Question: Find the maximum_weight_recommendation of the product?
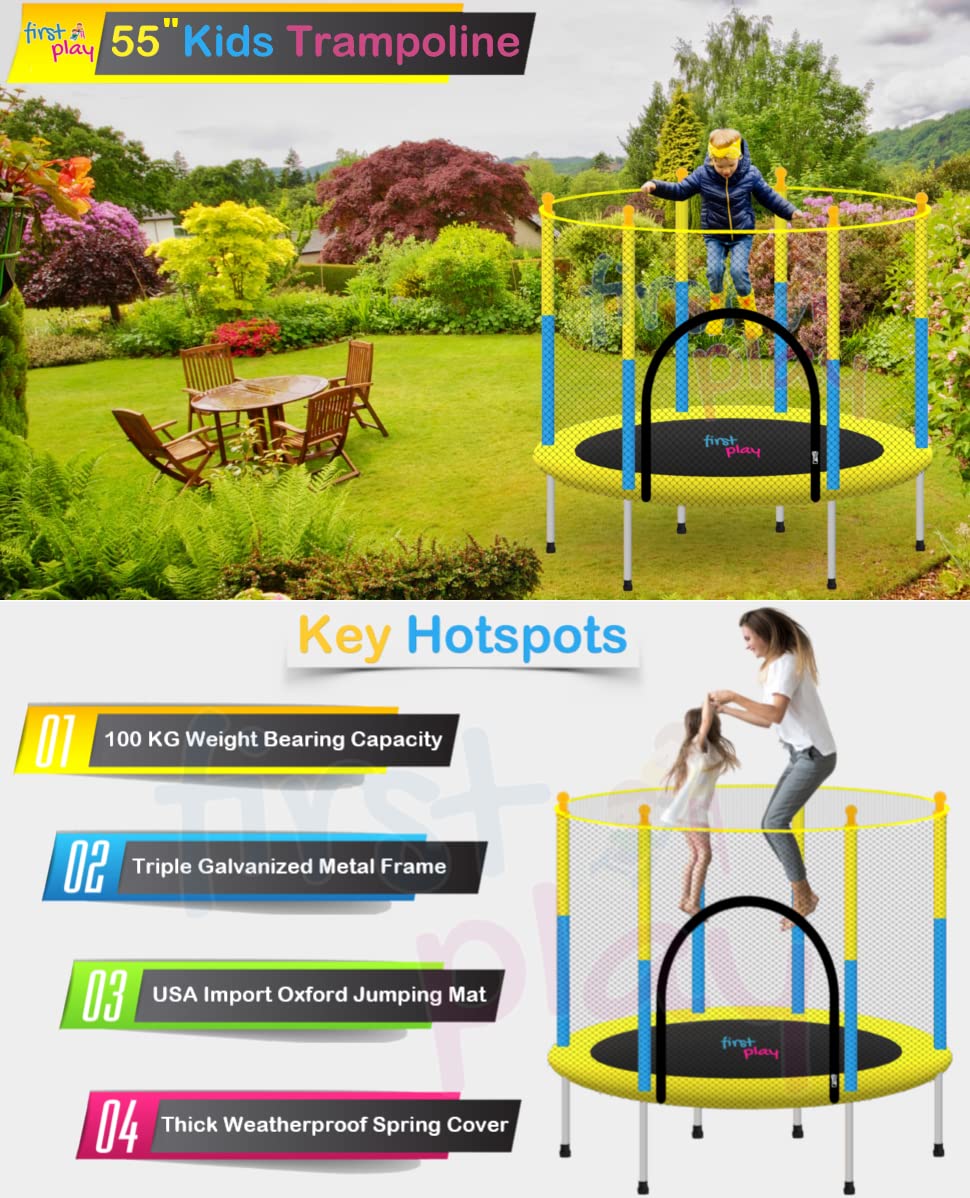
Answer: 100 kilogram